Grafting

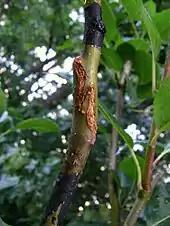
Successful whip graft

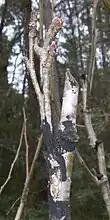
Successful stub graft, healed

In whip grafting the scion and the stock are cut slanting and then joined. The grafted point is then bound with tape and covered with a soft sealant to prevent dehydration and infection by germs. The common variation is a whip and tongue graft, which is considered the most difficult to master but has the highest rate of success as it offers the most cambium contact between the scion and the stock. It is the most common graft used in preparing commercial fruit trees. It is generally used with stock less than diameter, with the ideal diameter closer to and the scion should be of roughly the same diameter as the stock.